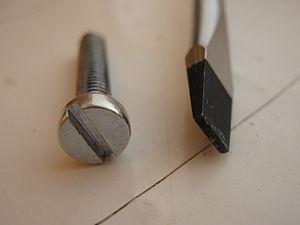
La vis fendue ou vis plate est un type de vis de fixation qui est le plus largement répandu. Son empreinte se reconnaît par une fente. Les vis ainsi que les tournevis sont faciles à produire.